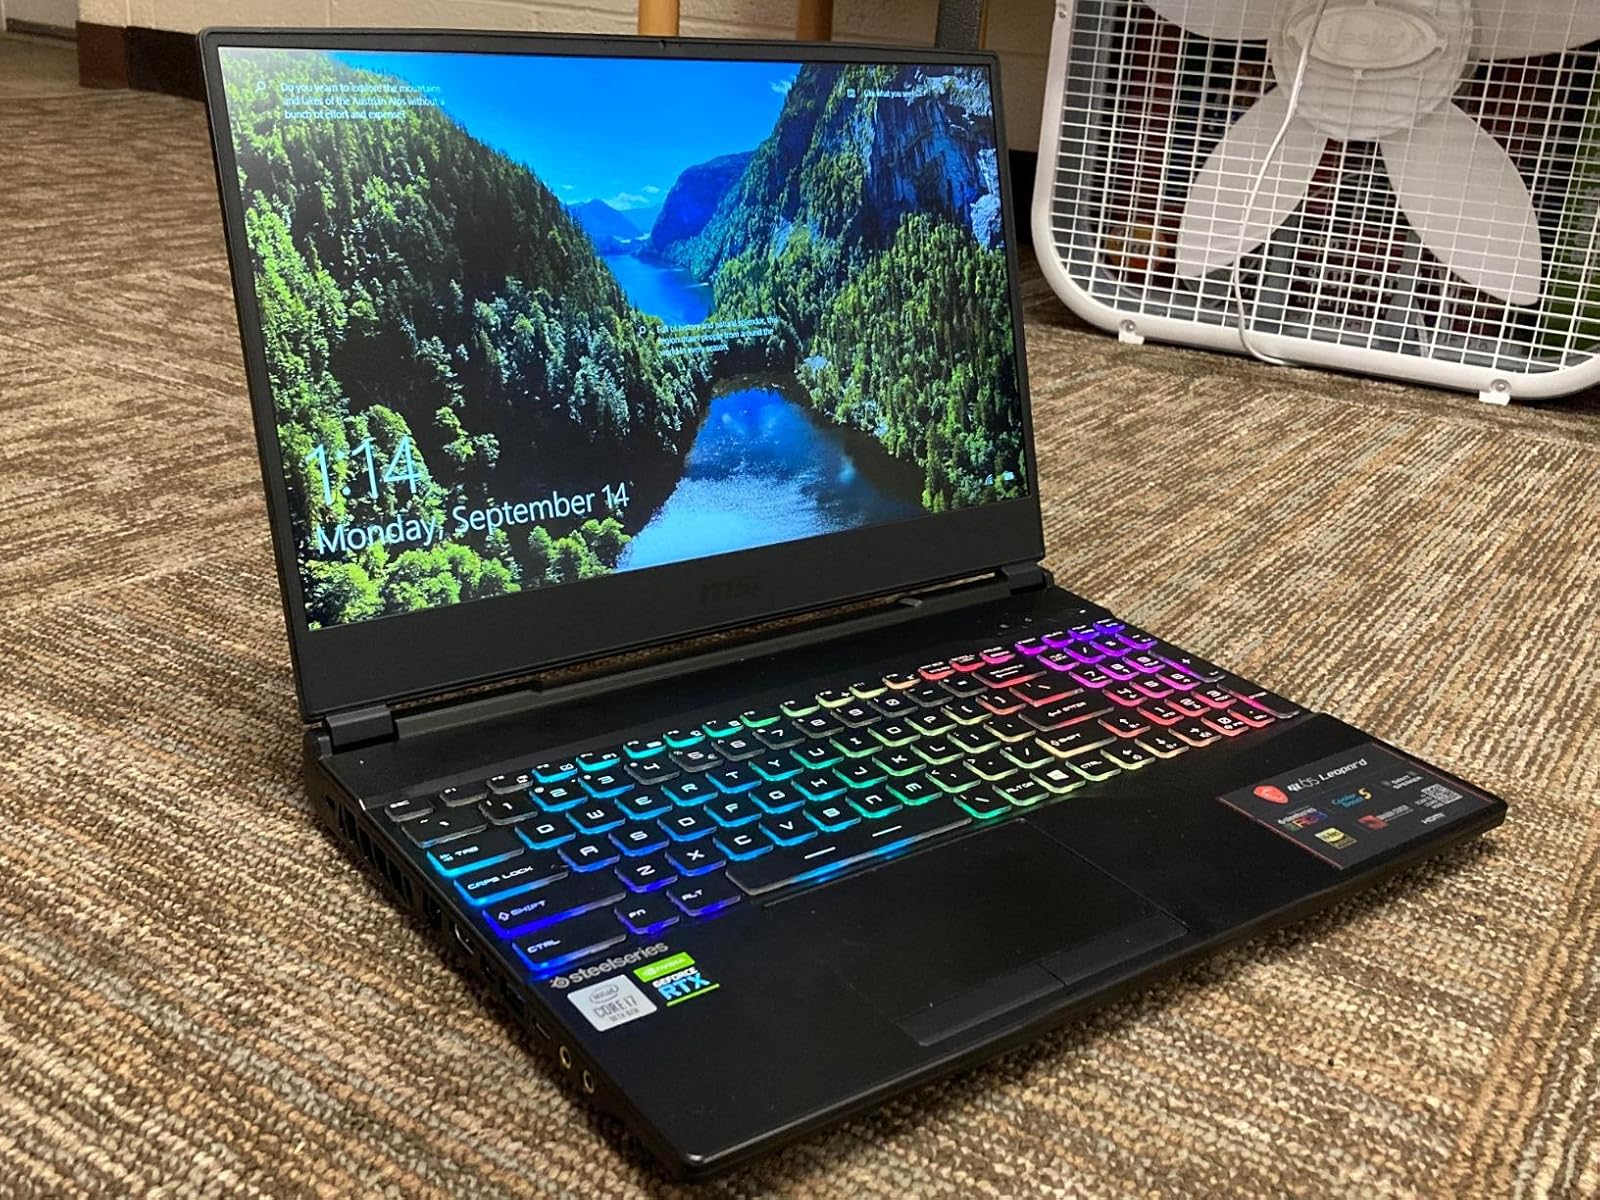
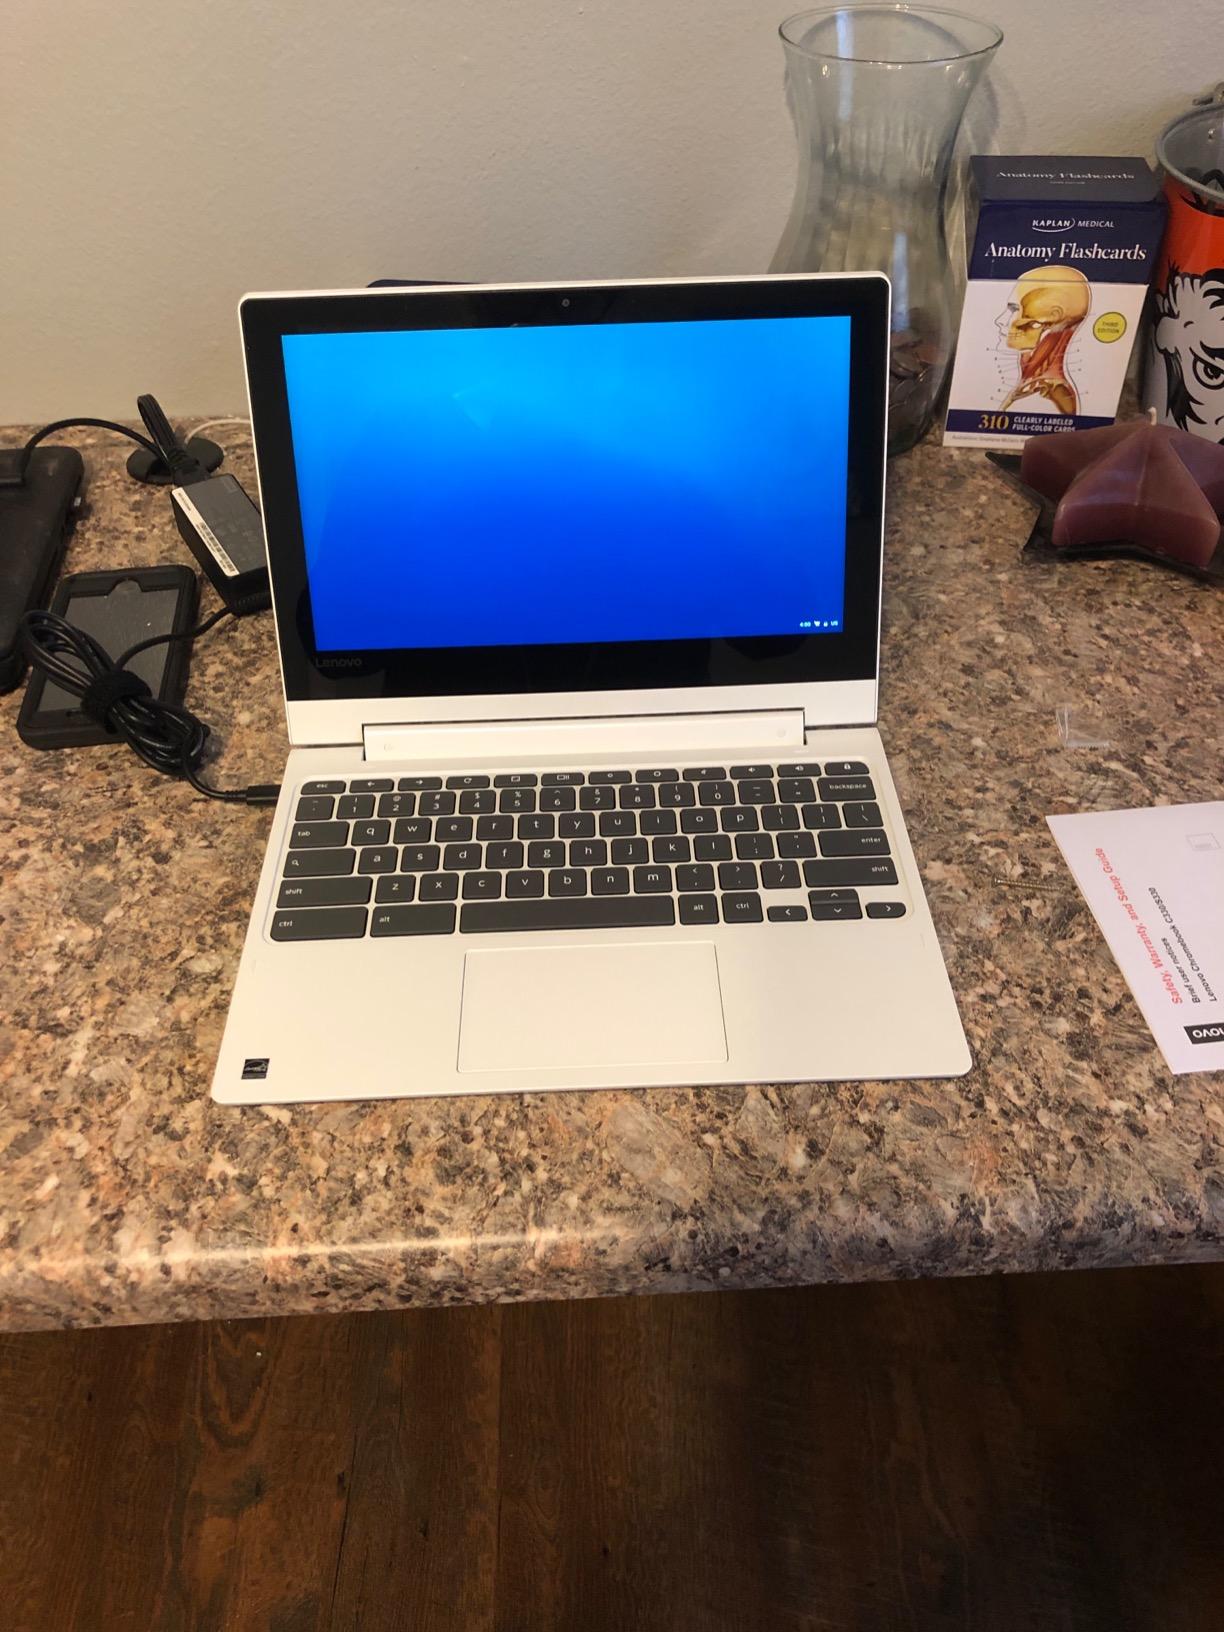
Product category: laptop
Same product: no